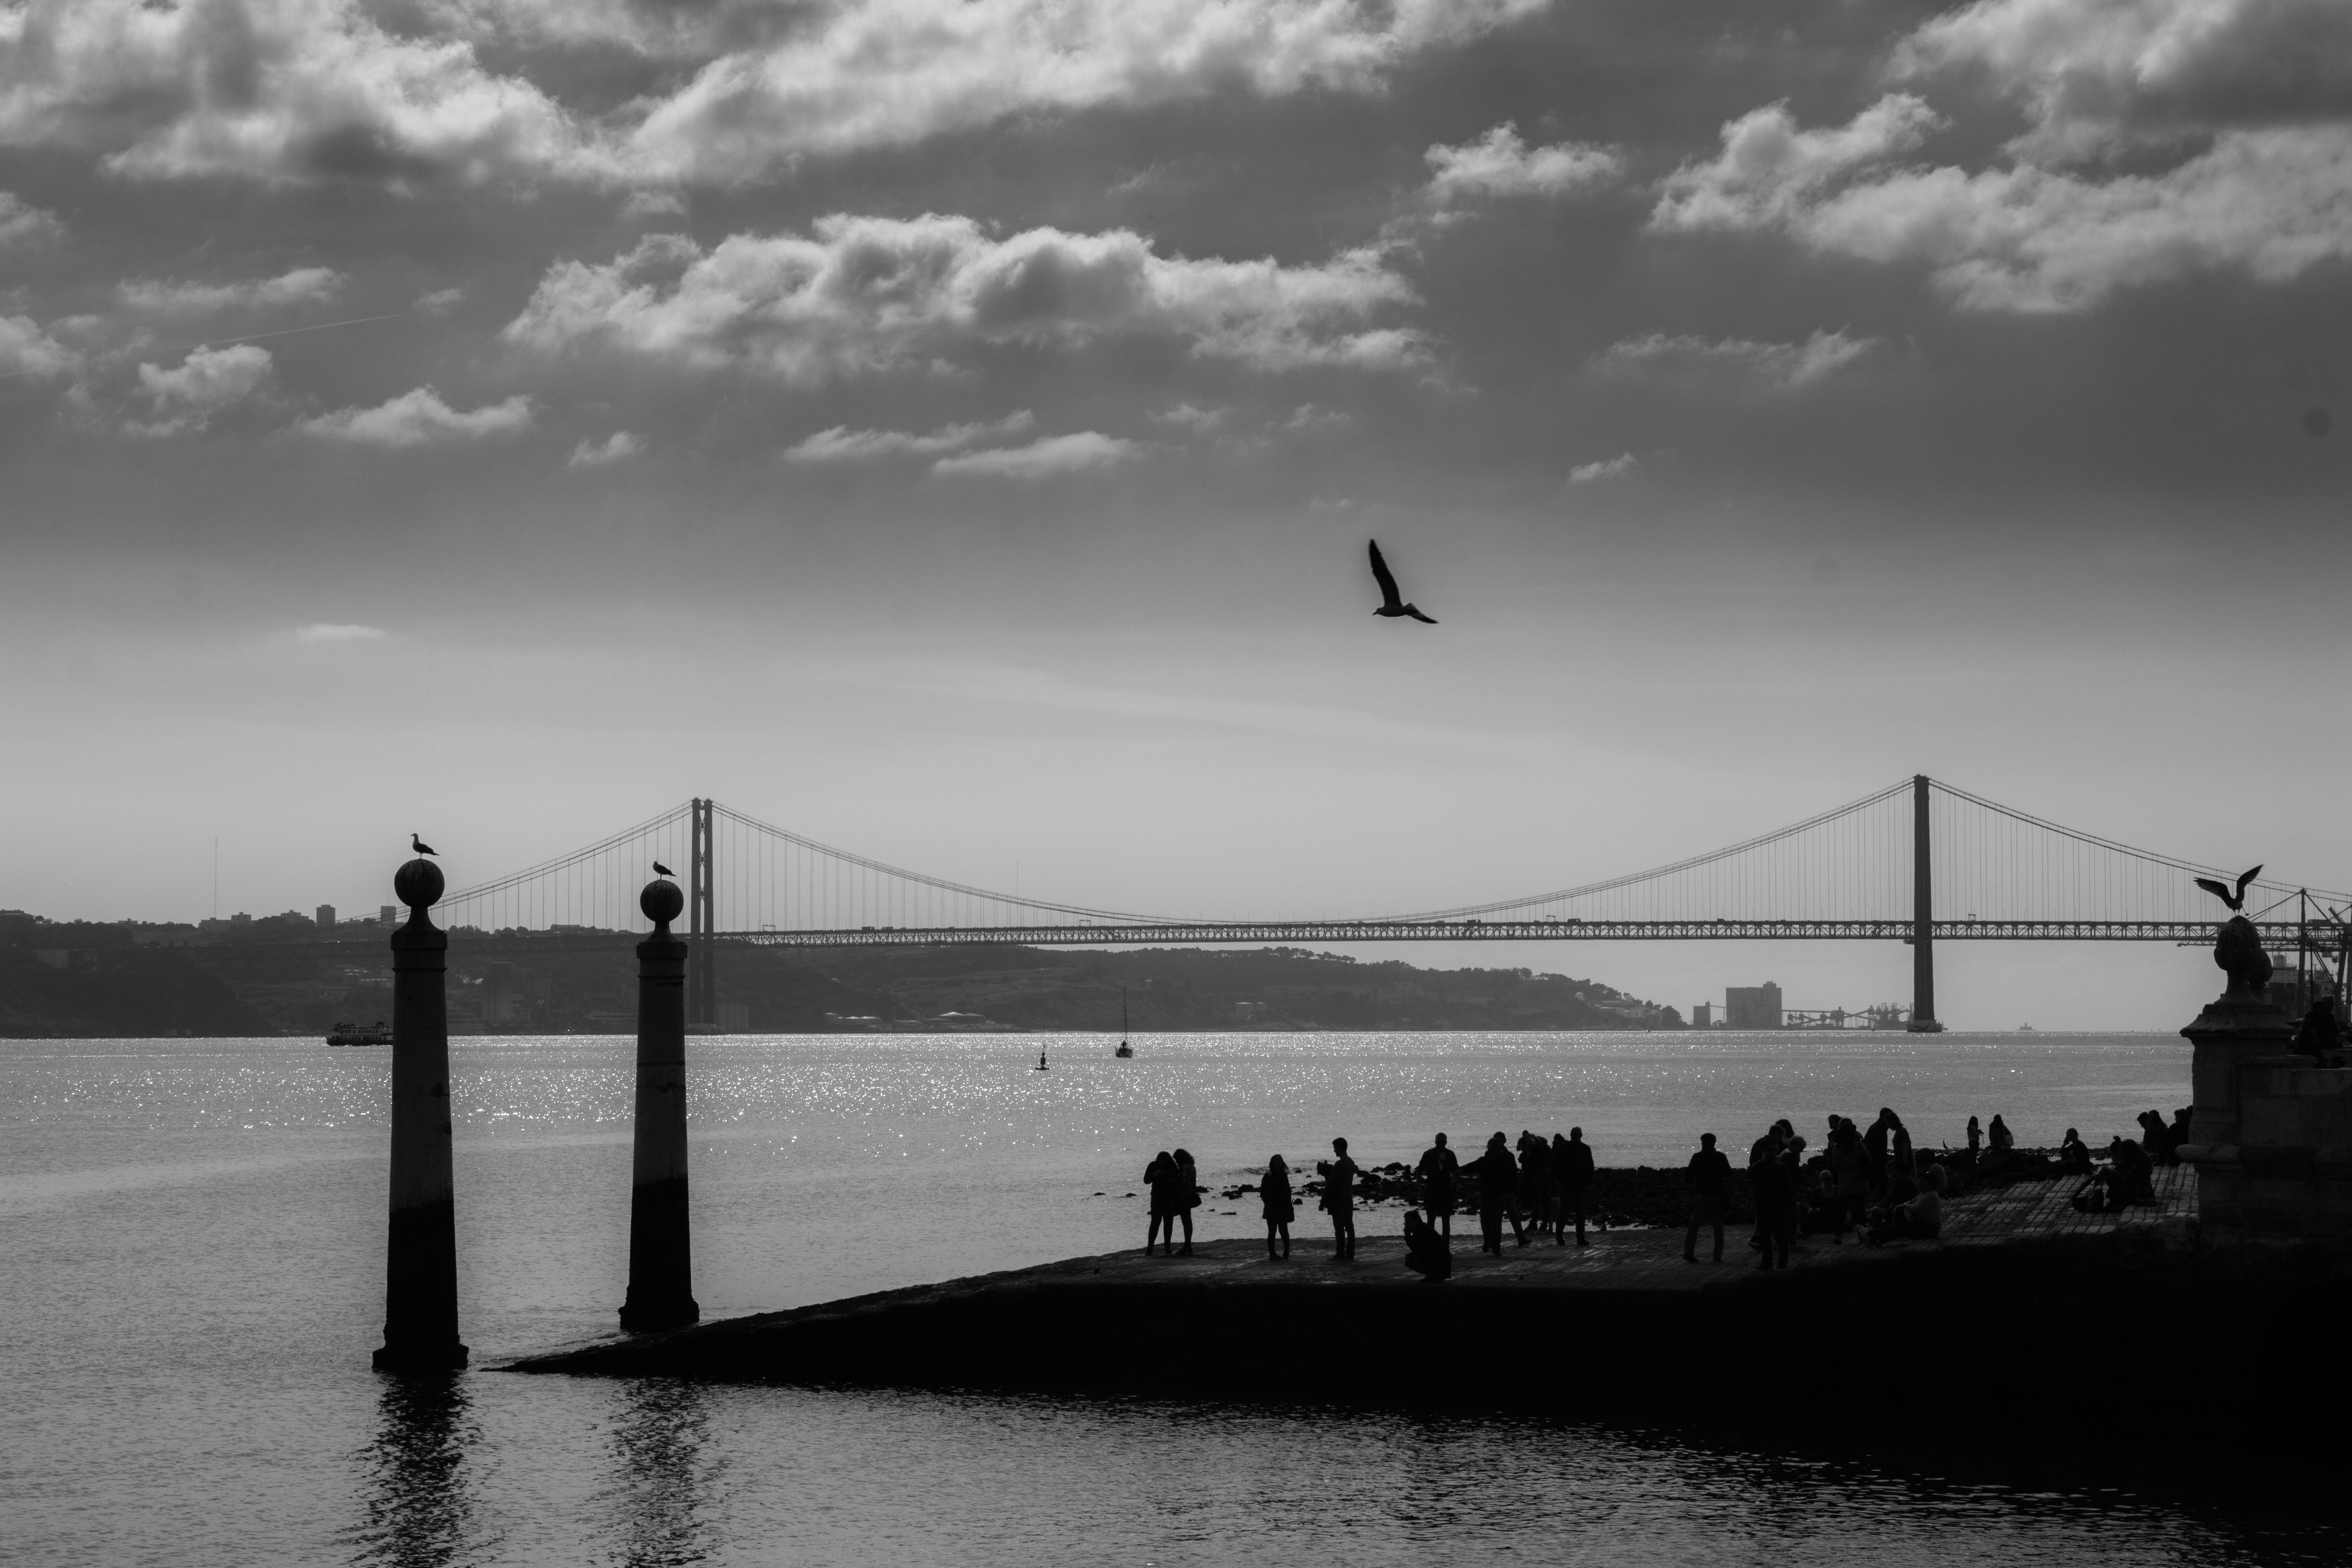
sea, coast, ocean, horizon, cloud, black and white, bridge, morning, wave, view, pier, river, dusk, reflection, monochrome, lisbon, tajo, monochrome photography, atmospheric phenomenon, nonbuilding structure